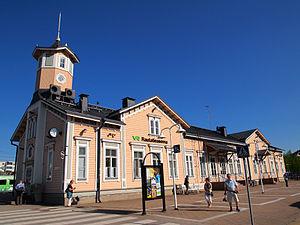
Kerava est une ville du sud de la Finlande dans la région d'Uusimaa et la province de Finlande méridionale. Elle fait partie de la banlieue nord de la capitale Helsinki, étant souvent rattachée au Grand Helsinki.
La gare de Kerava est une gare de la voie ferrée Helsinki-Riihimäki située dans la ville de Kerava de la banlieue d'Helsinki en Finlande.